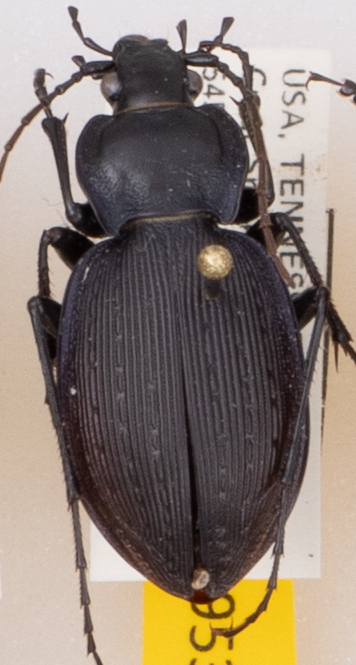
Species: Carabus goryi
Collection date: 2021-04-13
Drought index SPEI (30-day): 1.348
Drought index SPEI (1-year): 1.06
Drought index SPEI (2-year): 2.09